John Rutherfurd Blair

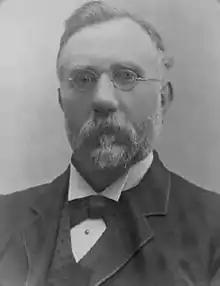
Undated portrait of Blair

John Rutherfurd Blair (8 February 1843 – 25 November 1914) was the Mayor of Wellington, New Zealand from 1897 to 1899.